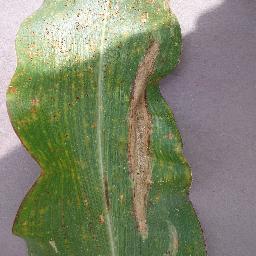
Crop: corn
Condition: (maize)_northern_blight